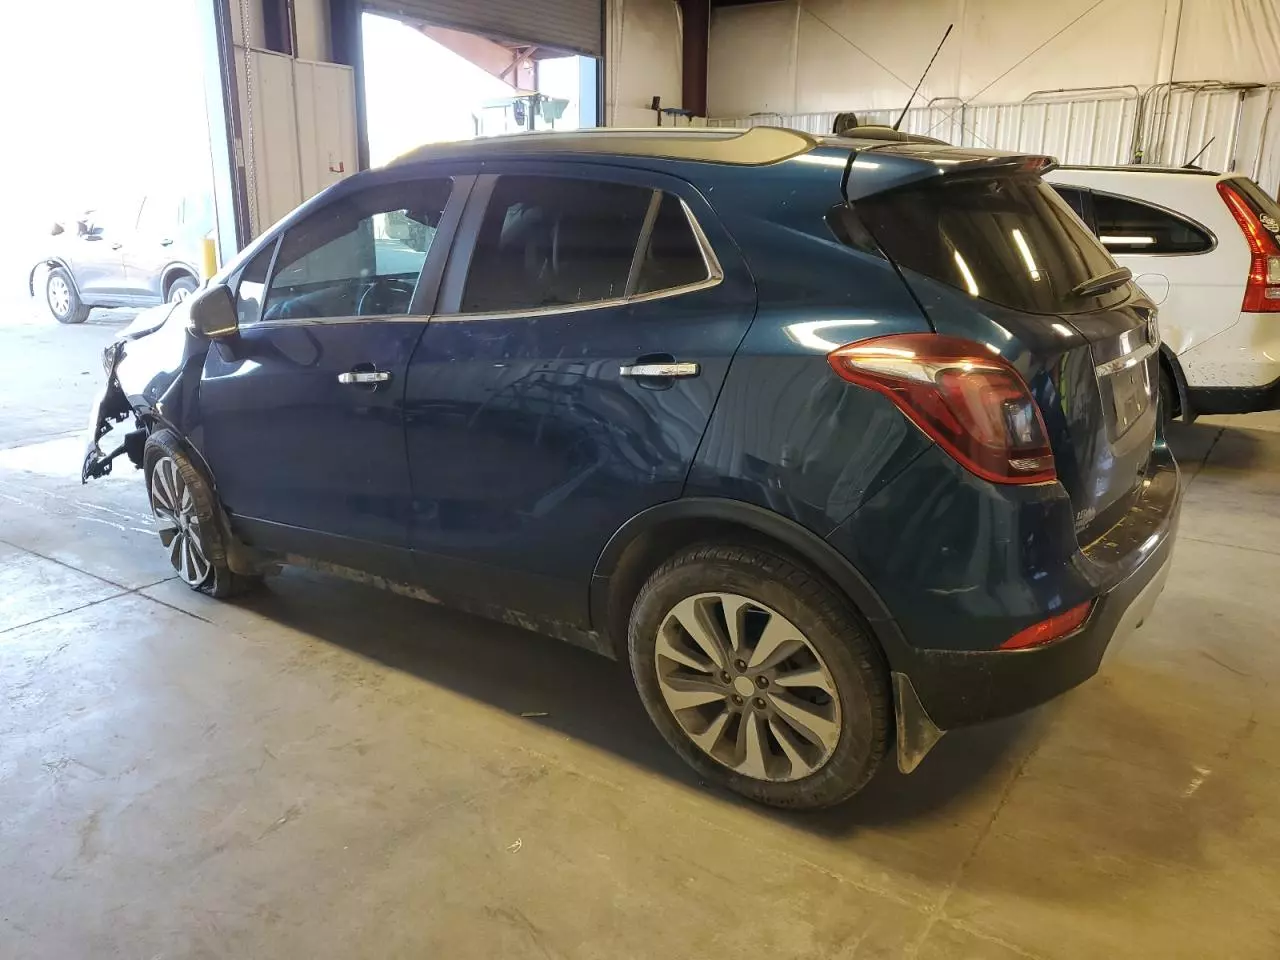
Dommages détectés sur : pare-choc avant, feu avant gauche, aile avant gauche, pare-choc arrière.
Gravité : majeur